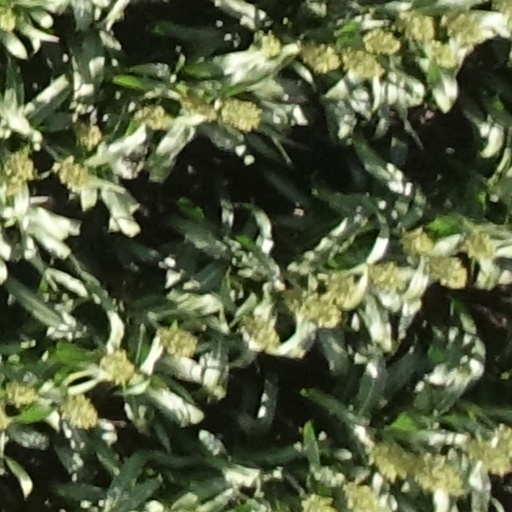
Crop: sorghum